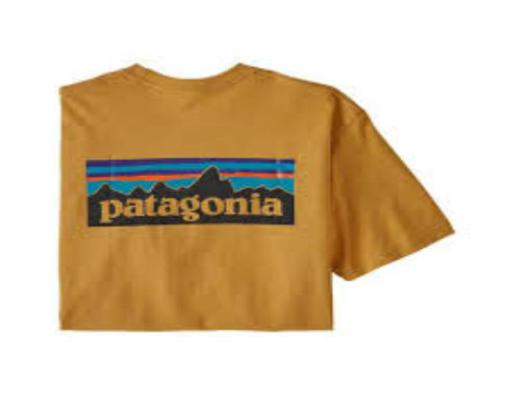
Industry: Clothes